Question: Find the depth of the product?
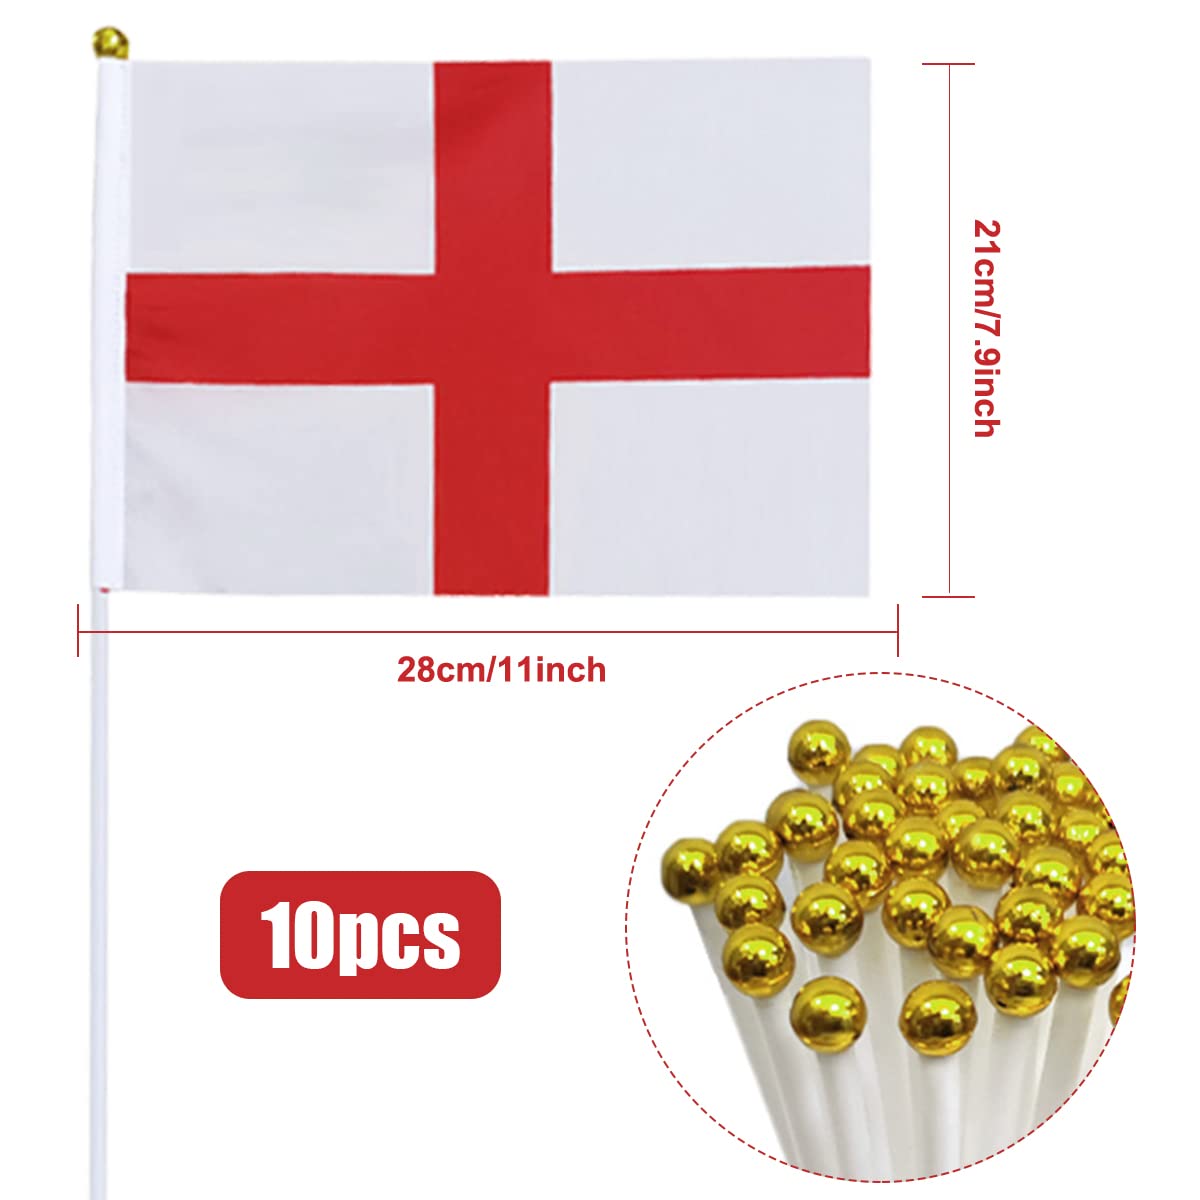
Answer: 28.0 centimetre